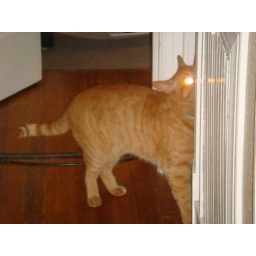
01/25.08 - in a rare display of pyrokenesis, the cat burns the towels in the hall closet.